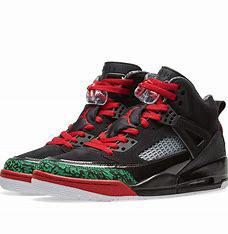
Brand: Jordan
Model: Spizike